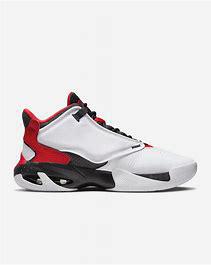
Brand: Jordan
Model: Max Aura 4